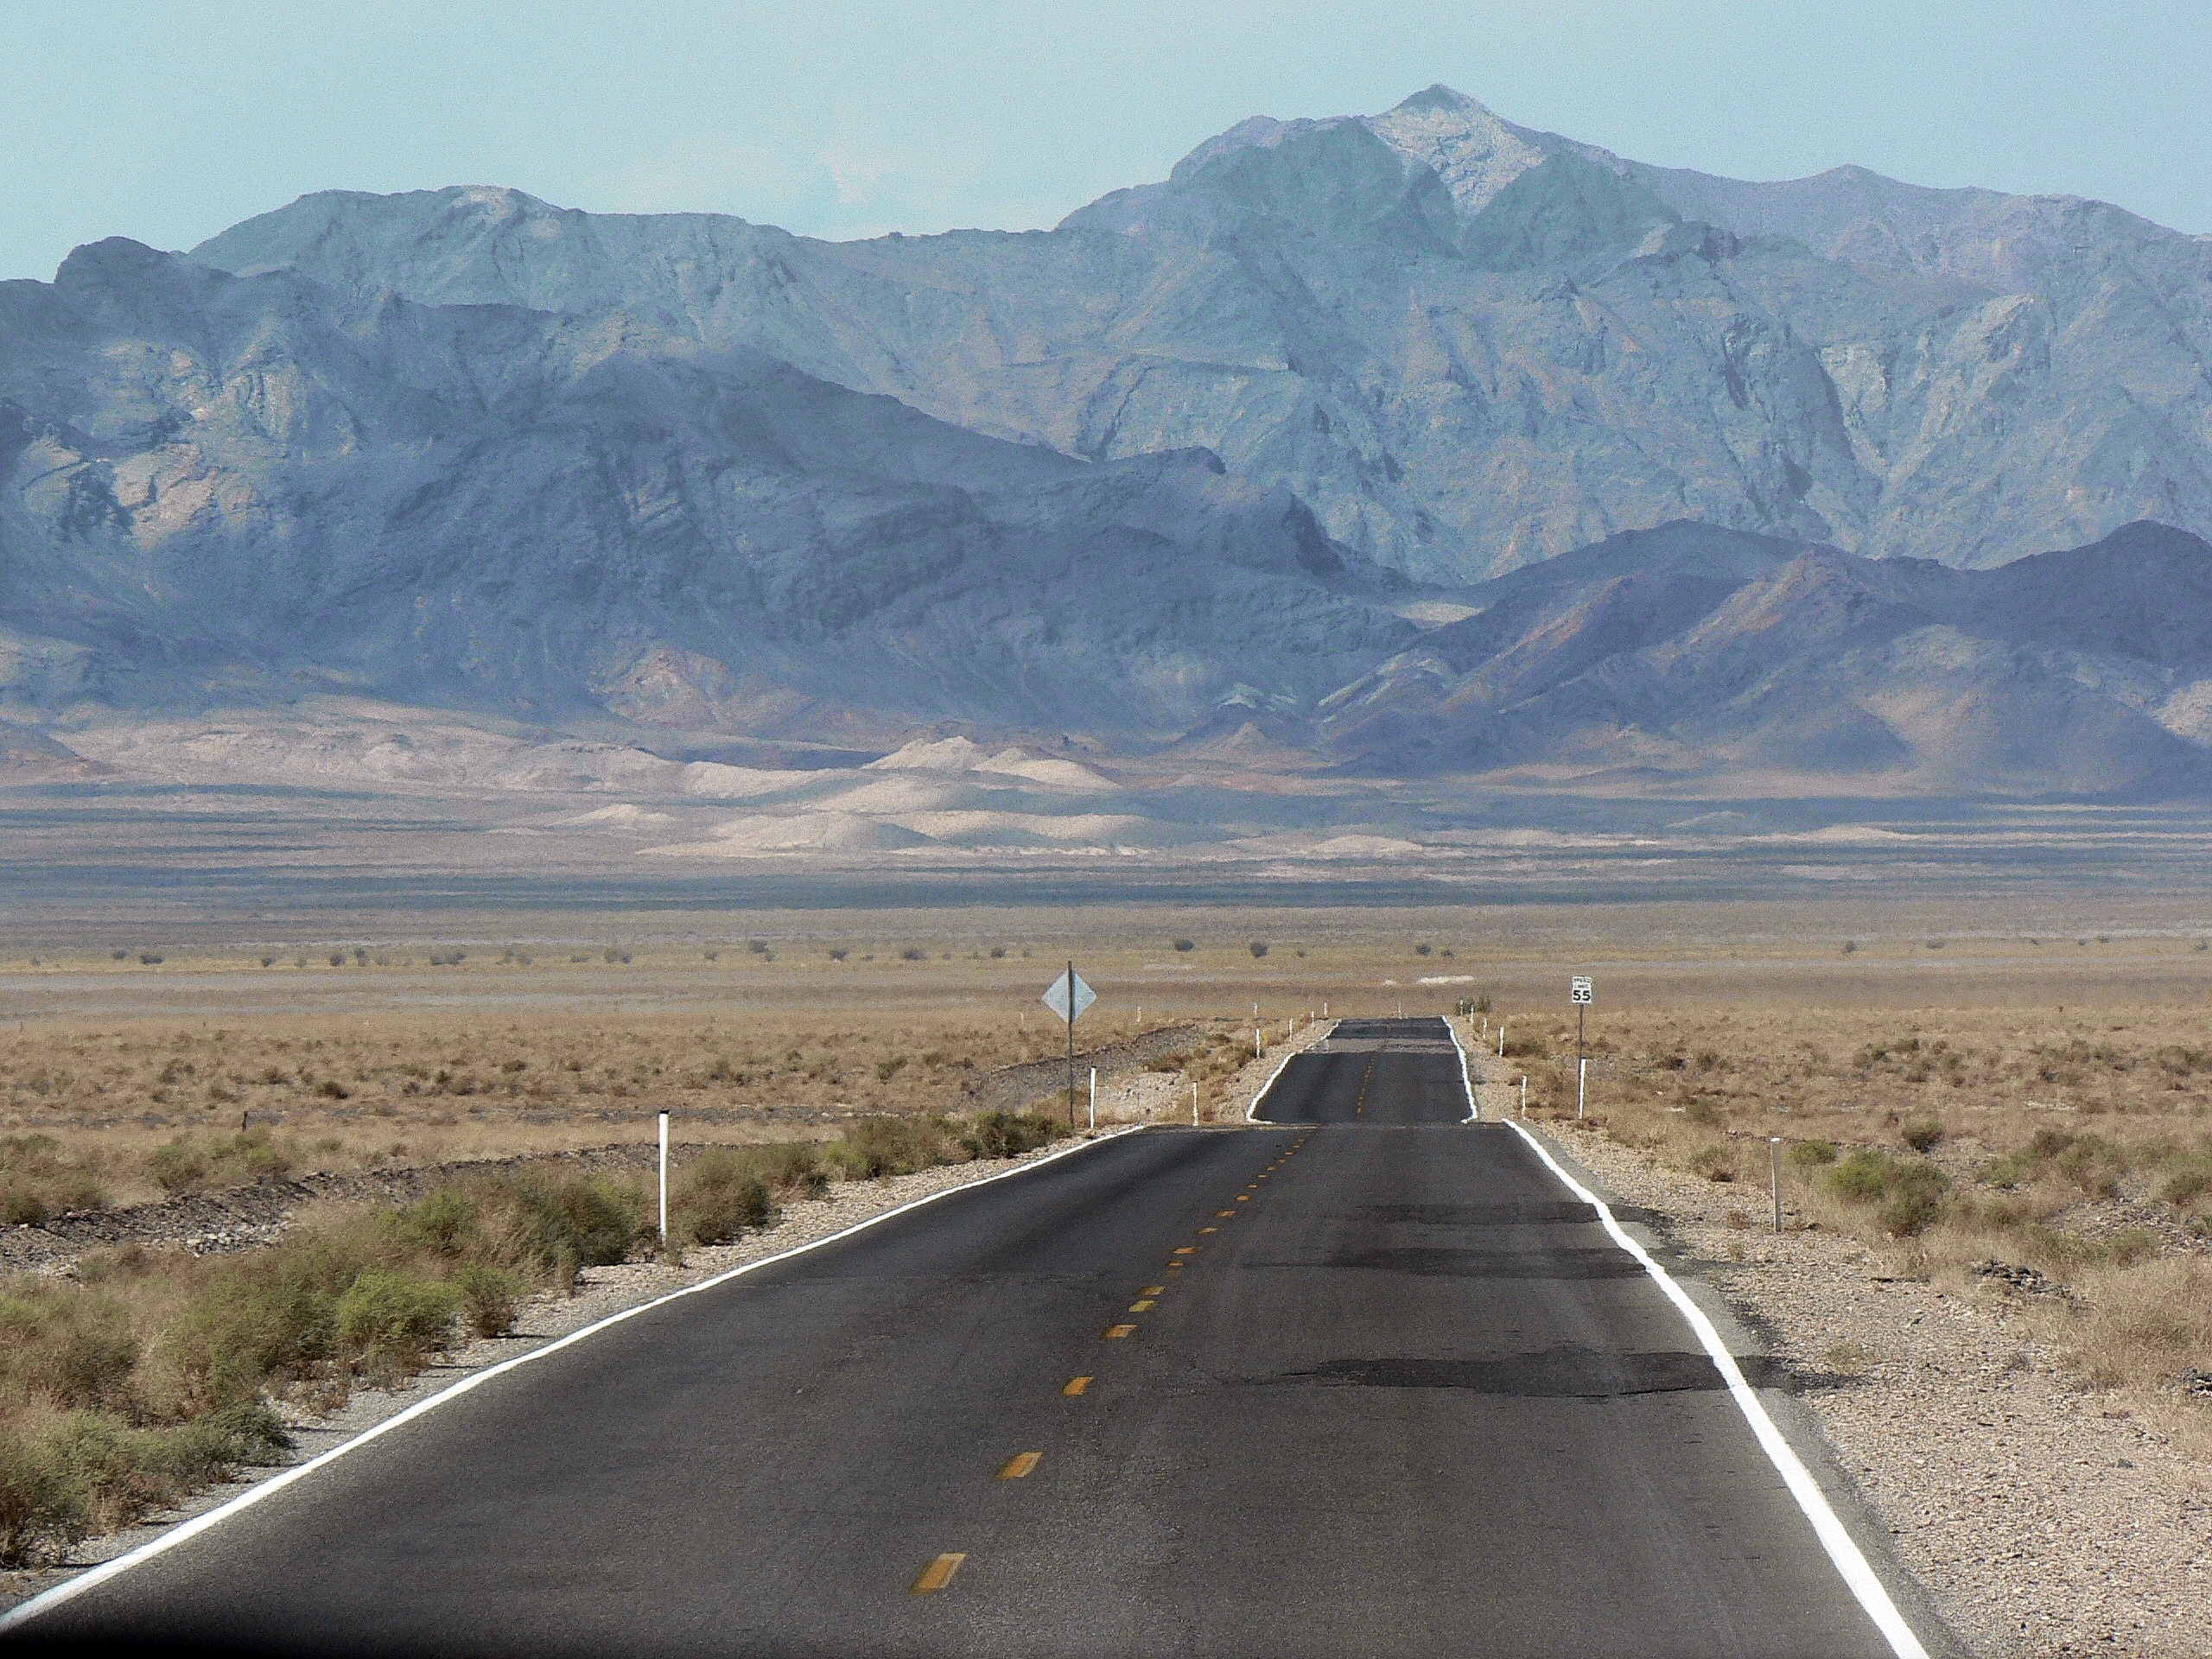
landscape, mountain, road, hill, highway, valley, mountain range, usa, road trip, infrastructure, plateau, death valley, landform, mountain pass, on the road, desert panorama, natural environment, mountainous landforms